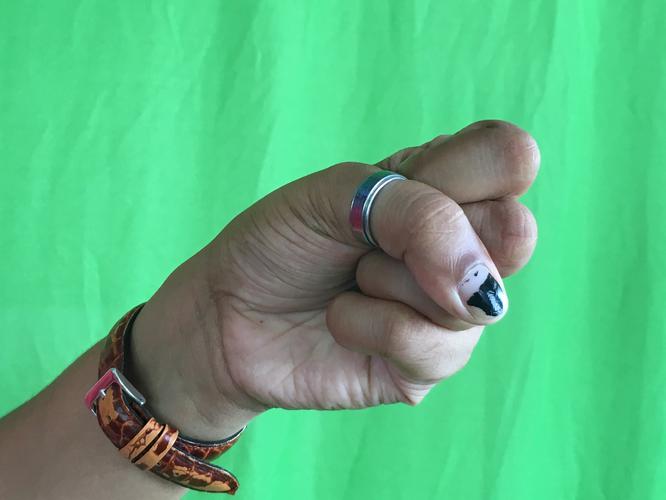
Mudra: Mushti
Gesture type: single_hand